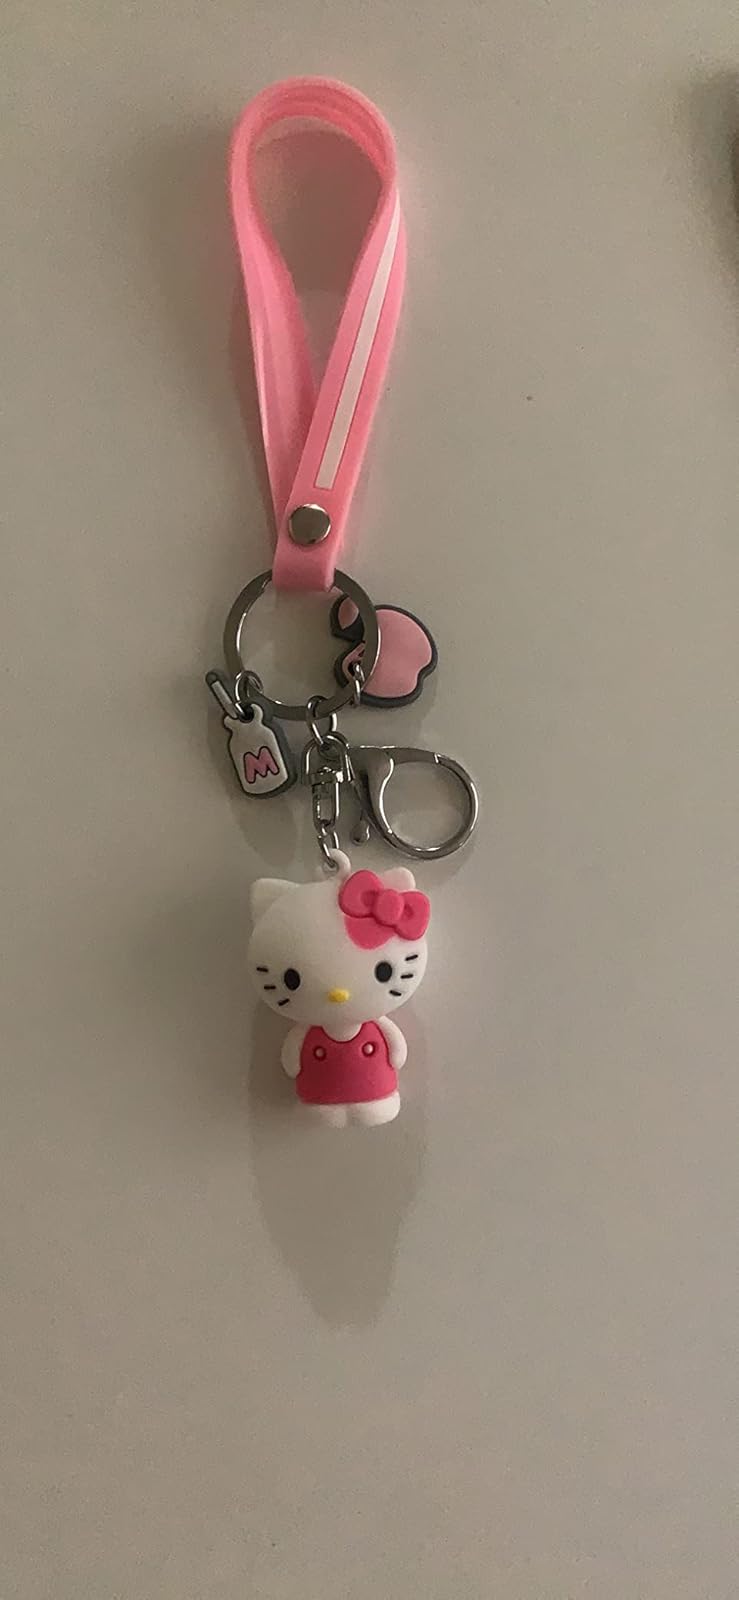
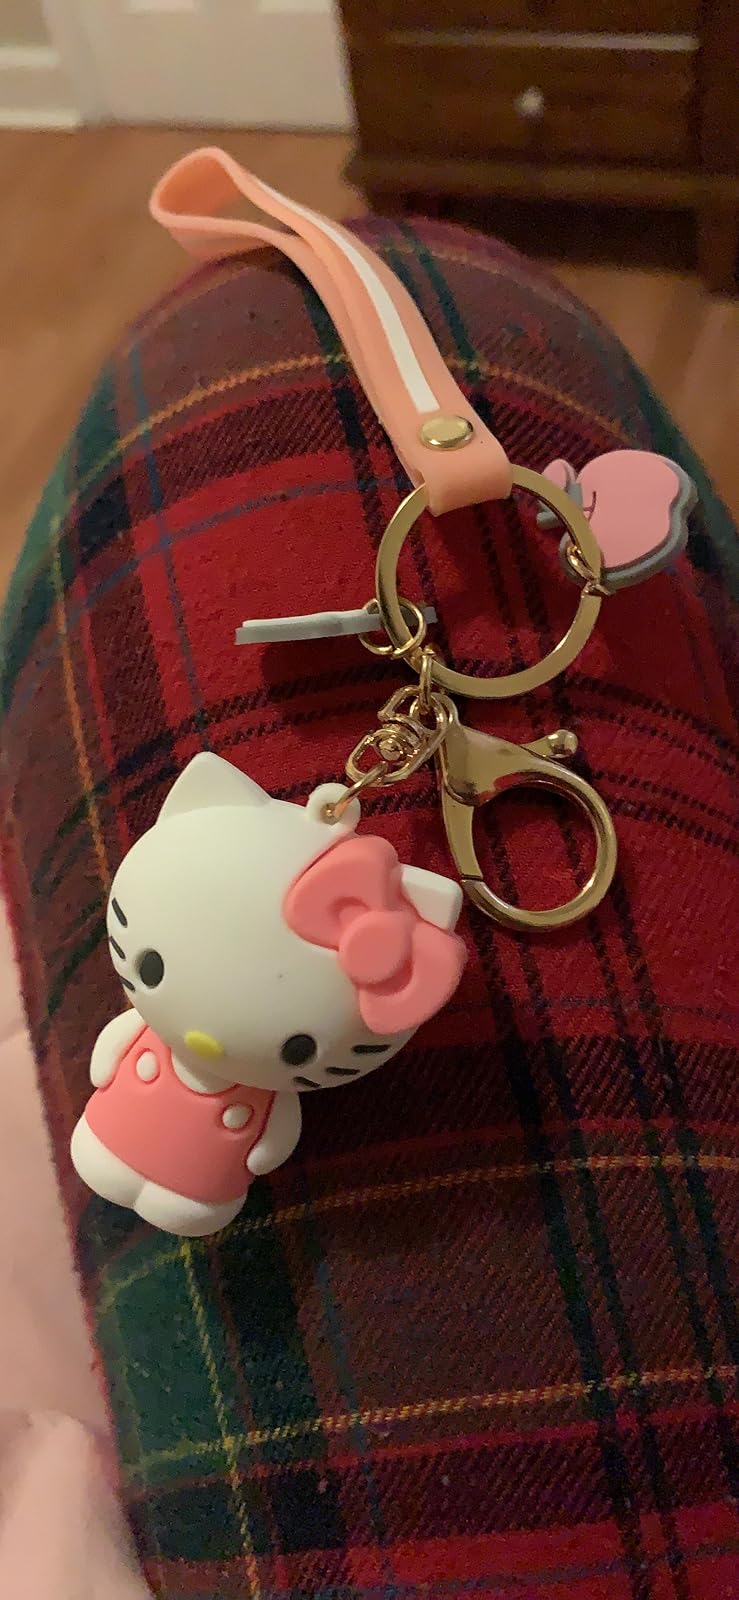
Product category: accessories_keychain
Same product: no